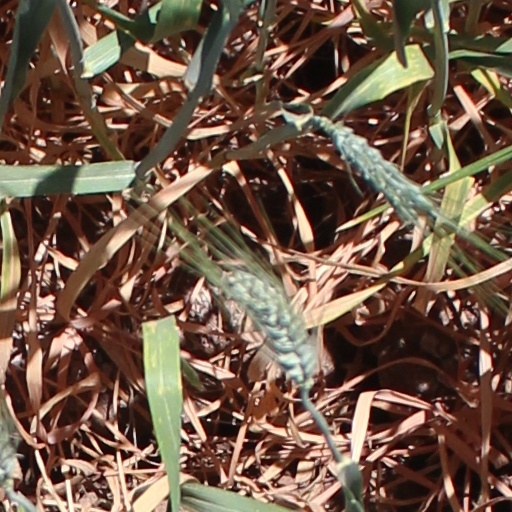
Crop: wheat